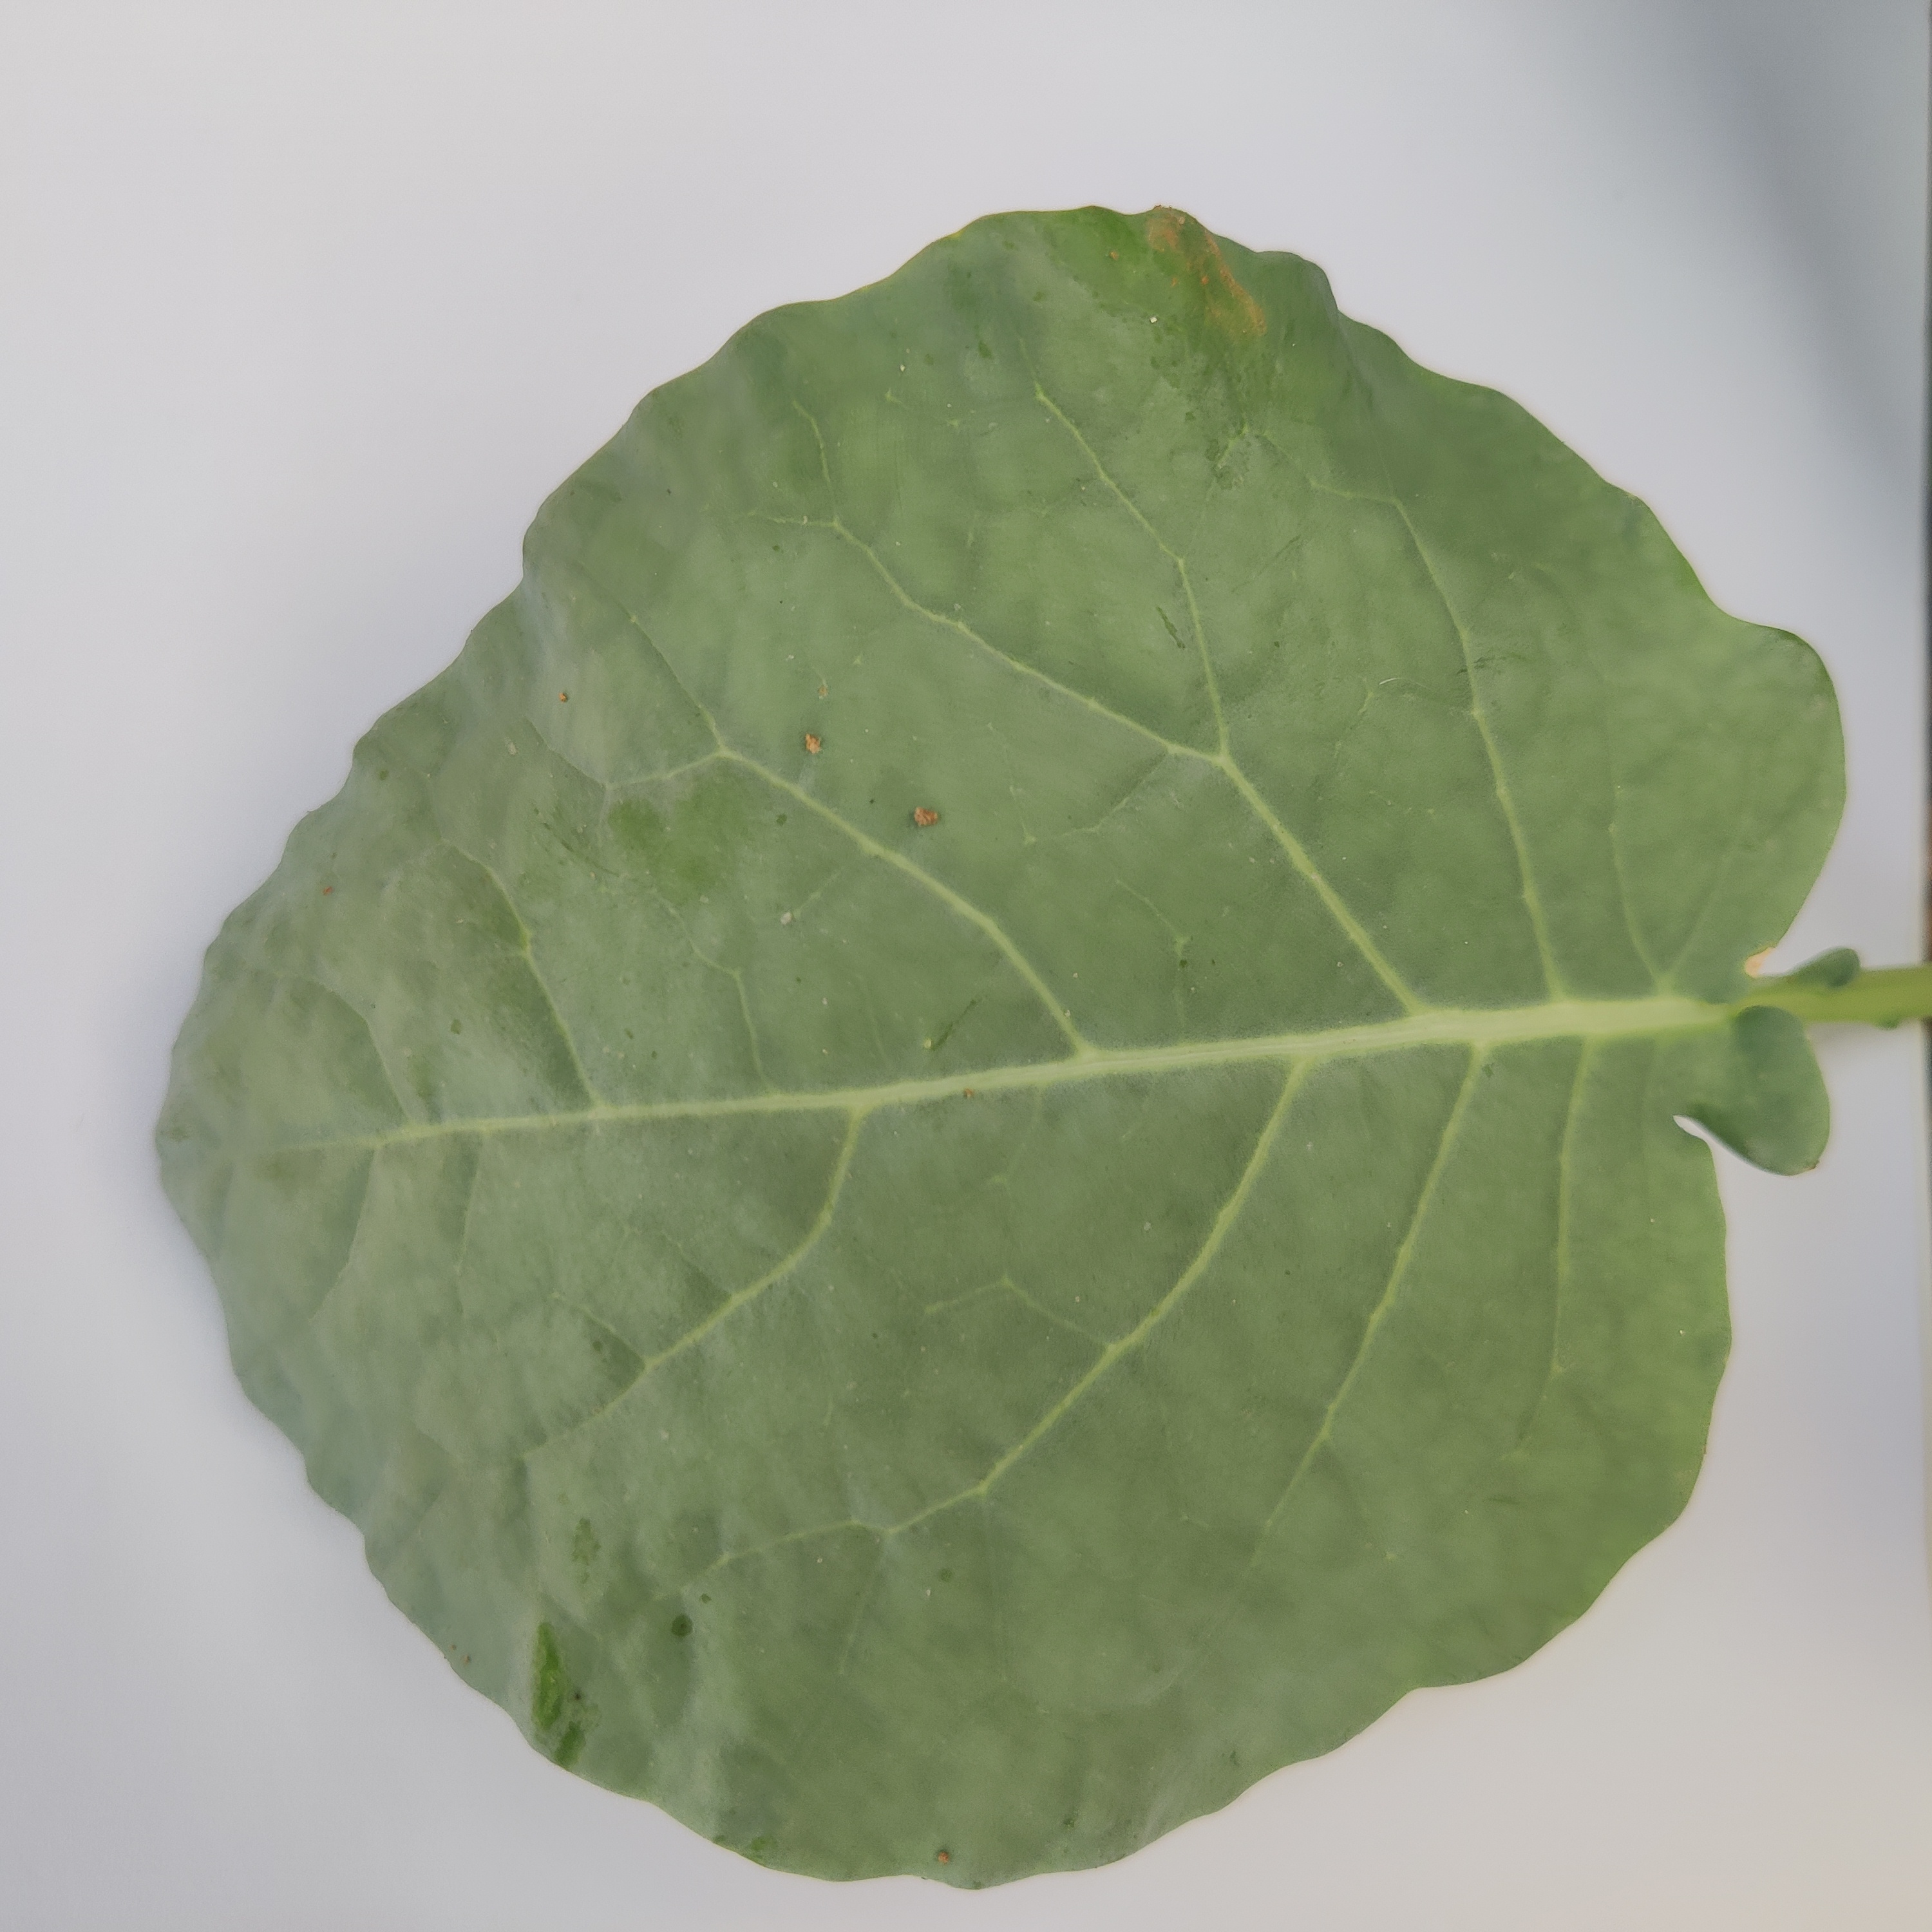
Label: Healthy